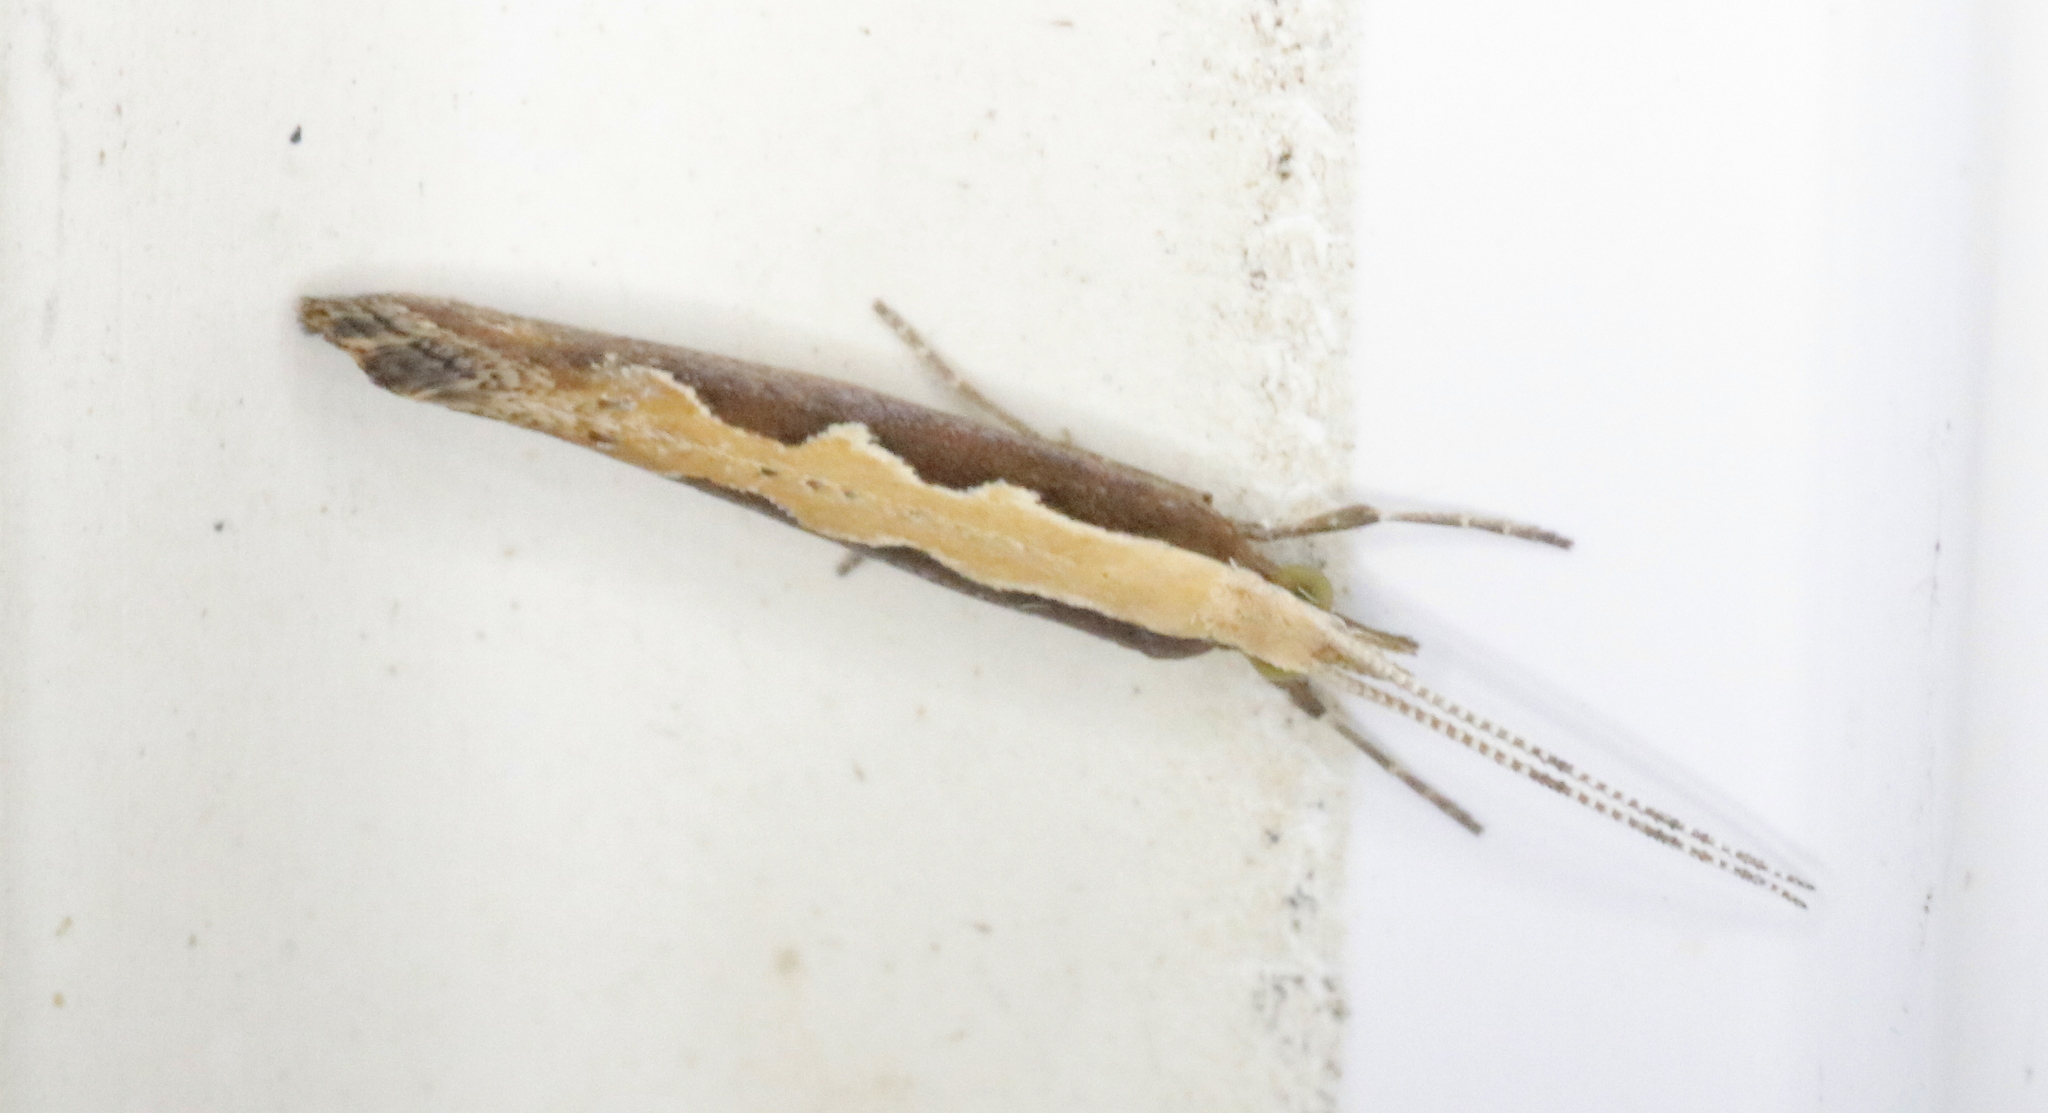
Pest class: diamondback_moth